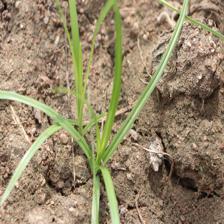
Label: Grass